Mount Irving, Queensland

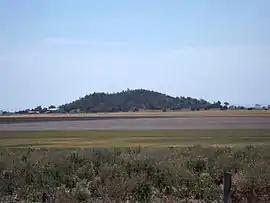
Mount Irving, 2014

Mount Irving is a rural locality in the Toowoomba Region, Queensland, Australia. In the , Mount Irving had a population of 34 people.